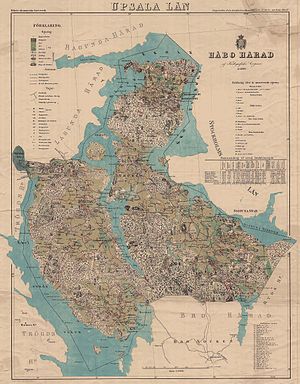
Skohalvøen
Håbo härad år 1862 med Skohalvøen mod nord
Skohalvøen udgør nordligste del af Håbo kommun Uppsala län i Sverige. Mod nord afgrænses halvøen af, Ekoln. Mod øst afgrænses den af Skofjärden og vest af Gorran. Ekoln, Skofjärden og Gorran er nordlige dele af Mälaren.